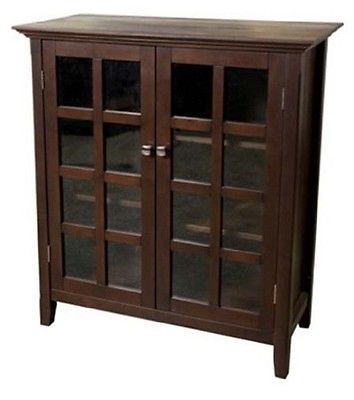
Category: cabinet